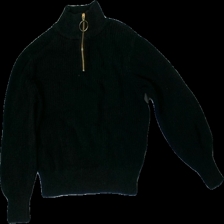
View: front
Type: Sweater
Category: Children
Brand: Cubus
Colors: Black
Material: 100% Cotton
Cut: Regular
Size: 134
Season: All
Price range: 50-100
Recommended usage: Reuse